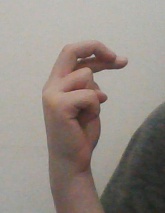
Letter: zay